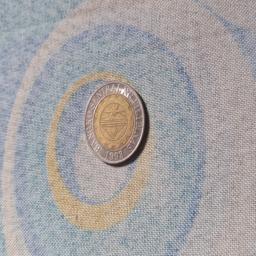
Label: 10_Old_Back